Conseil scolaire Viamonde

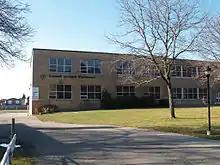
Educational management offices for "Conseil scolaire Viamonde", in Toronto.

The board was created 1 January 1998 when the Government of Ontario decided to amalgamate several secular French school boards in the Ontario Peninsula (an area made of Southwestern Ontario, and the Greater Golden Horseshoe). School boards that were amalgamated included: